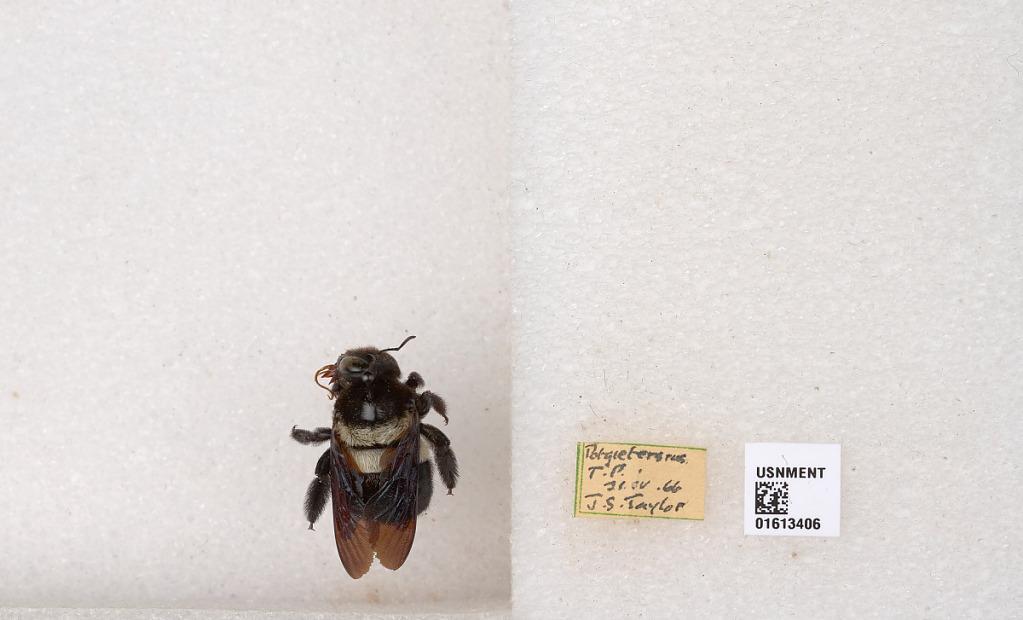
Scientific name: Xylocopa
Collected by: J. Taylor
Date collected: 1966-4-21
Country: South Africa
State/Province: Limpopo
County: Waterberg
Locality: Potgietersrus, T. P.